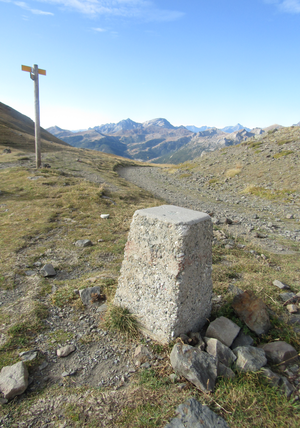
Le Col de Buffère (Massif des Cerces, France)
Le col de Buffère est un col de montagne des Alpes françaises qui relie à 2 427 mètres d'altitude, par des chemins muletiers ou piétonniers, les villages et des hameaux des communes de Névache et du Monêtier-les-Bains, dans le département des Hautes-Alpes.